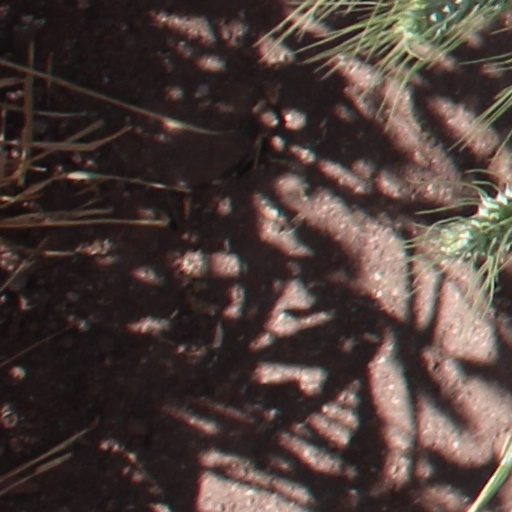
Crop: wheat